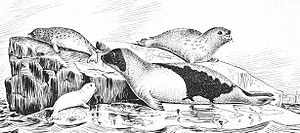
Grønlandssæl
Grønlandssæler.
Grønlandssæler.
Grønlandssæl er en ægte sæl hjemmehørende i den nordligste Atlanterhav og tilstødende dele af Ishavet. Arten grupperes nu i slægten Pagophilus, men har tidligere været anbragt i slægten Phoca, sammen med bl.a. spættet sæl og ringsæl.